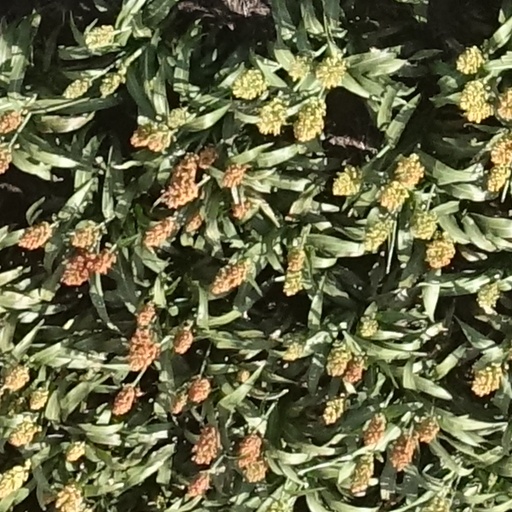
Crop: sorghum